2015–2016 Quebec protests

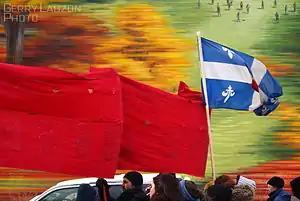
Protests and rallies in Quebec

The Quebec protests of 2015–2016 is a protest movement that began on March 21, 2015 in Quebec, in the context of what some student associations, left-wing groups, columnists qualify as social strikes, to denounce the budget restriction measures adopted by the Philippe Couillard government. 130,000 students are on strike during the first national demonstration on April 2, 2015, including 55,000 on general strike. Like the 2012 Quebec student protests, the movement was initiated by students and encompassed various issues, particularly that of public finances.